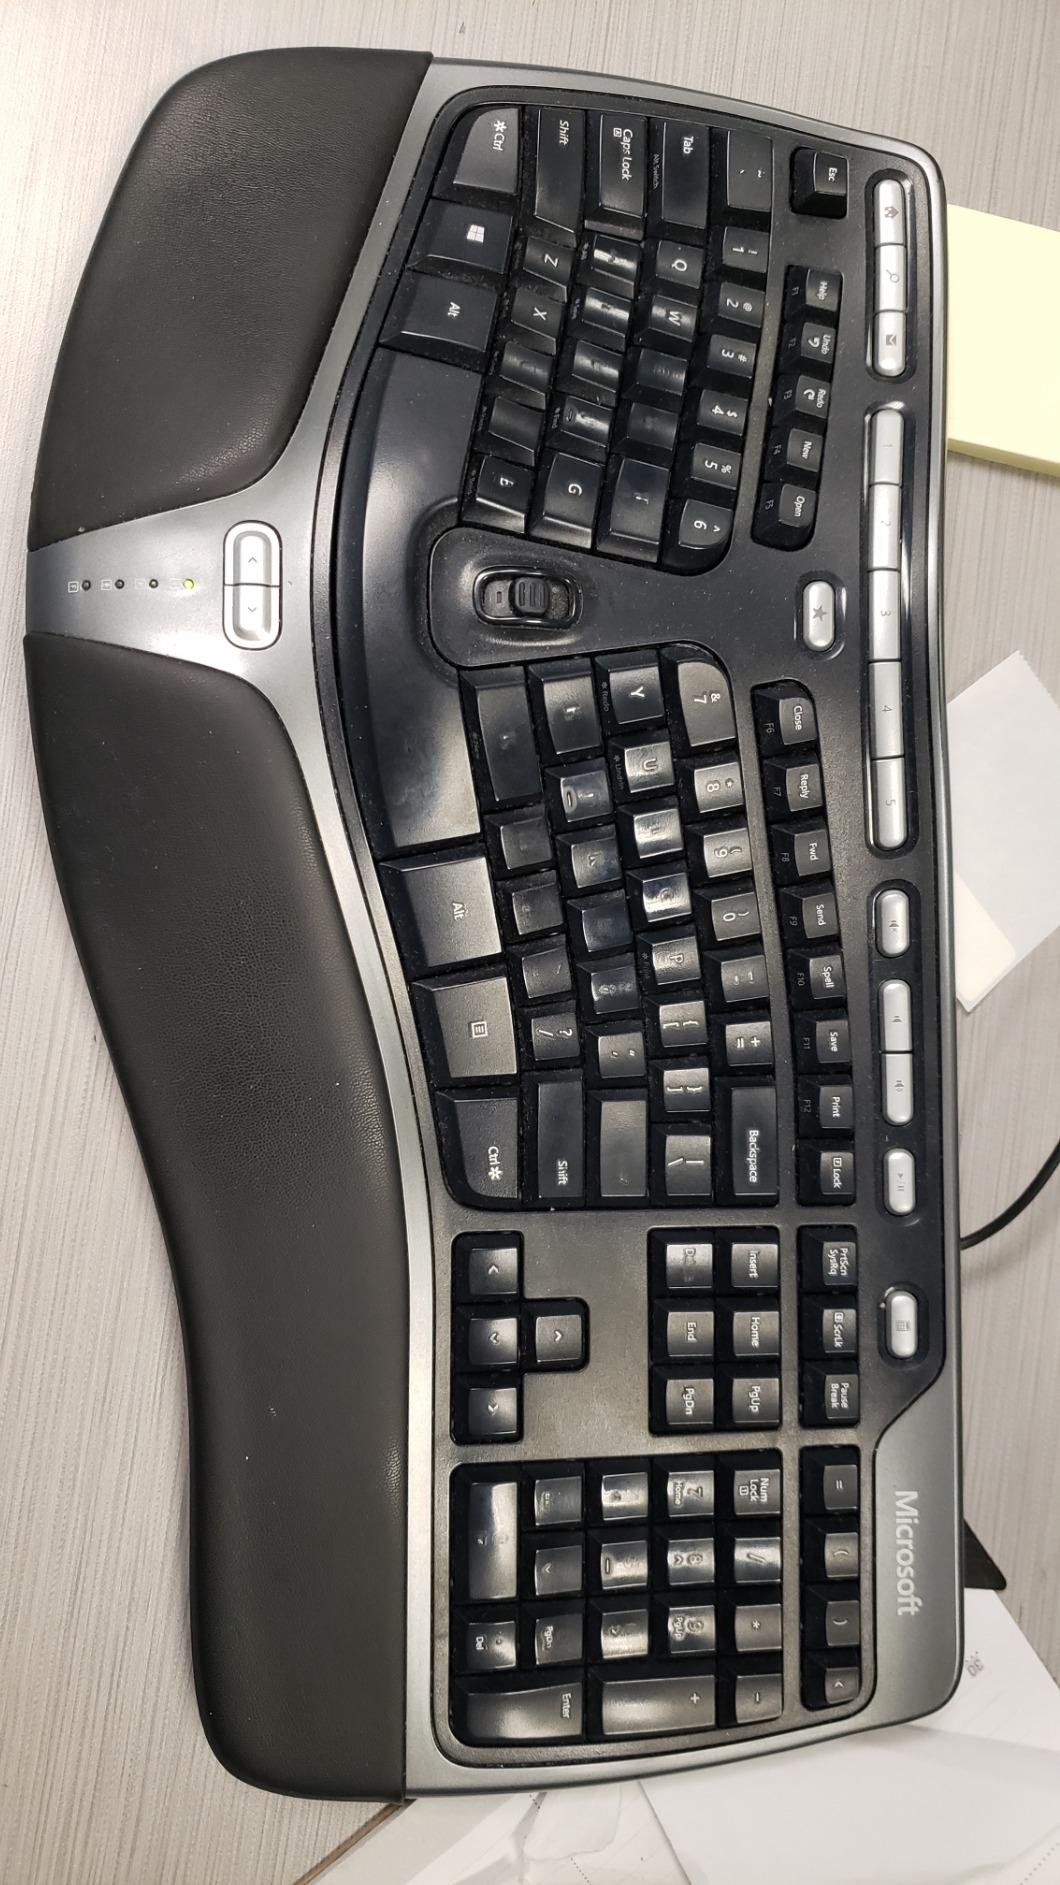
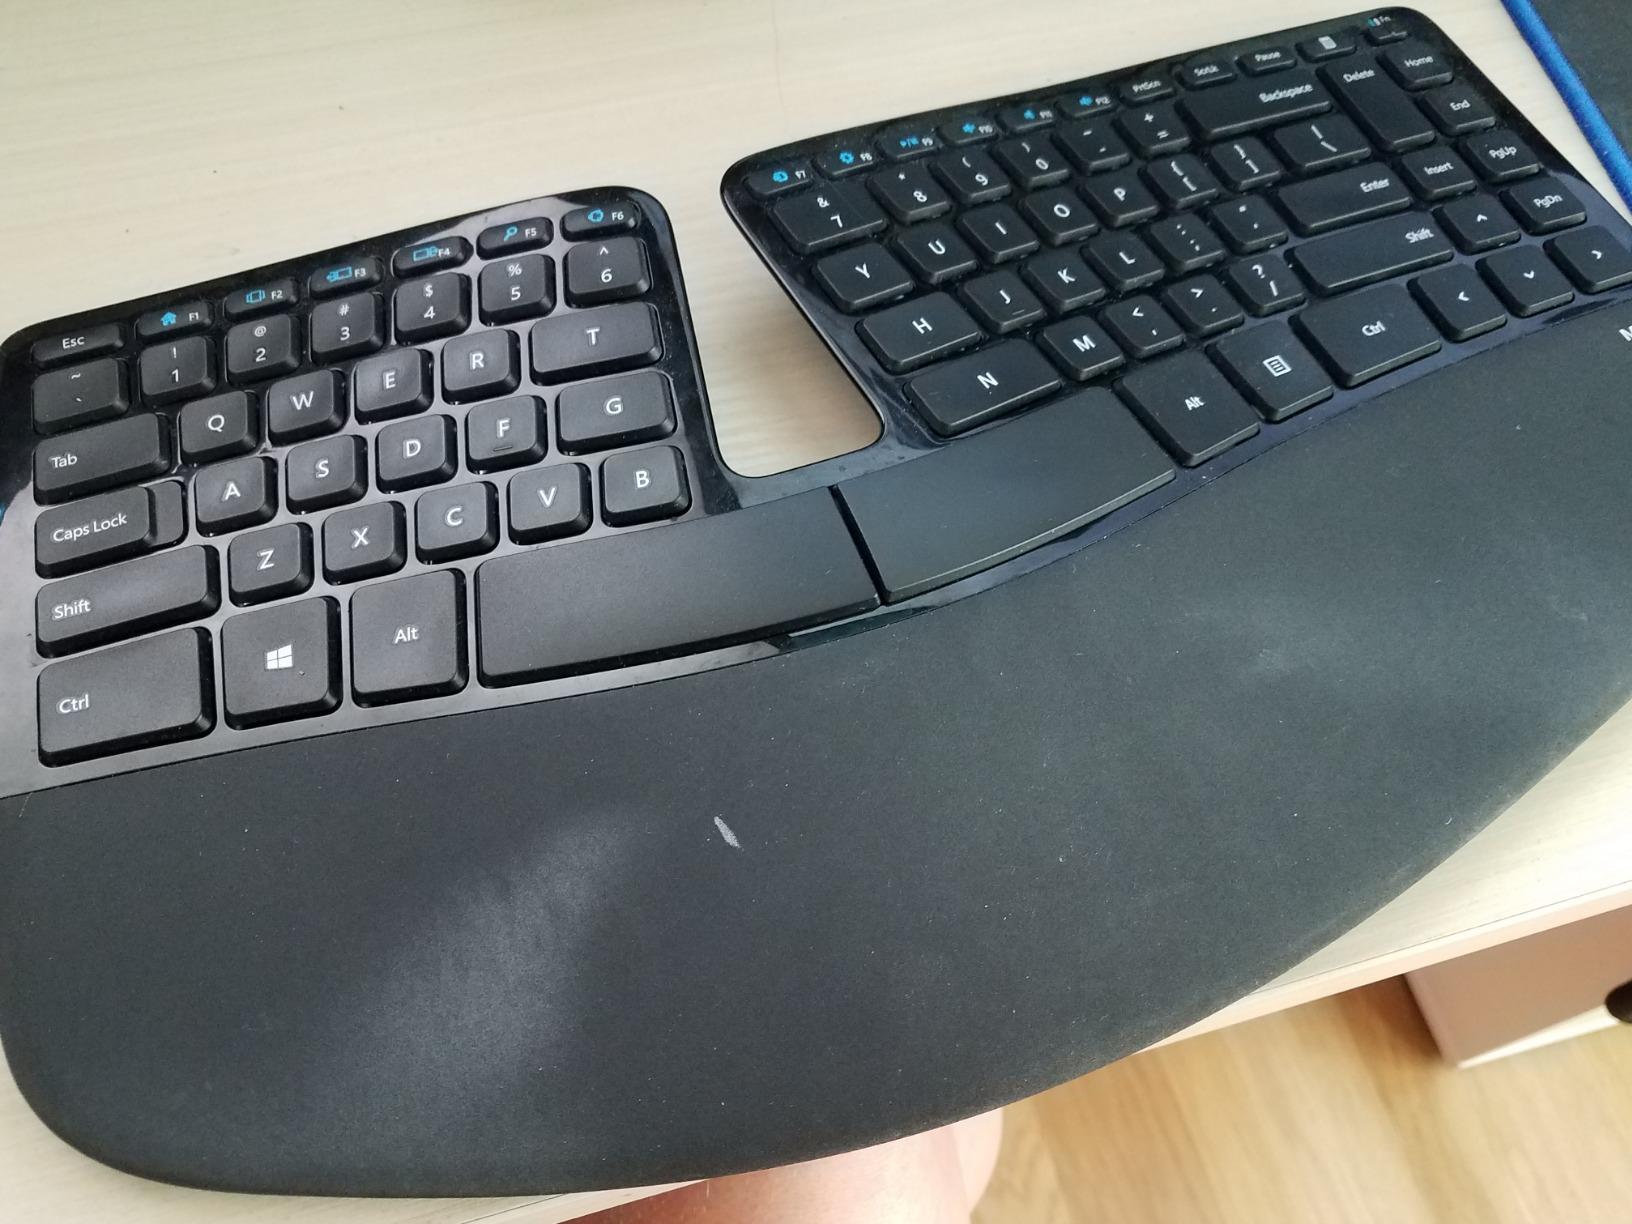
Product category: keyboard
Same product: no